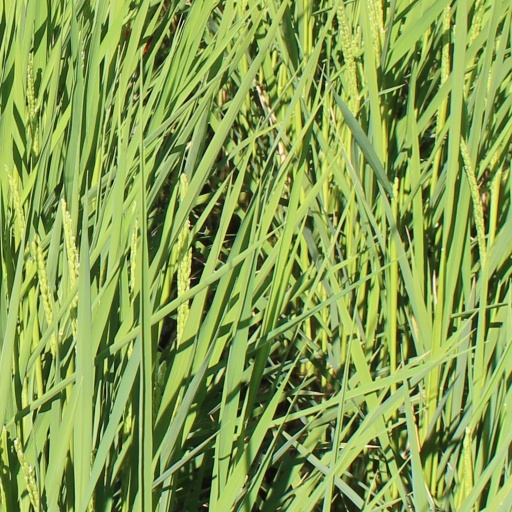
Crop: rice